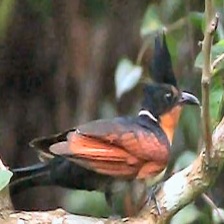
Species: CHESTNUT WINGED CUCKOO
Scientific name:  CLAMATOR COROMANDUS